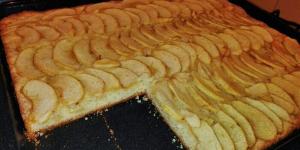
tarta de manzana de la abuela